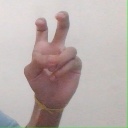
अक्षर: ई